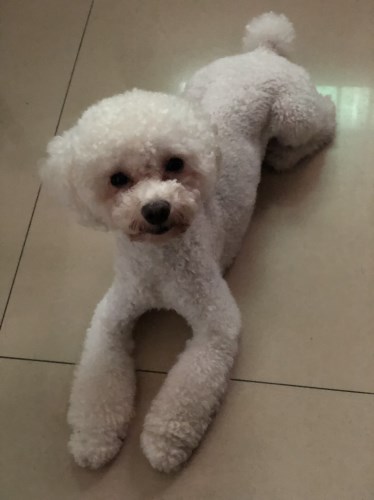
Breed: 2925-n000114-toy_poodle